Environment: real
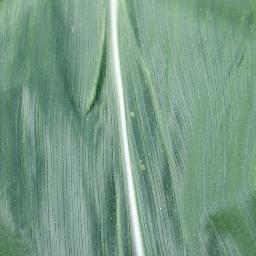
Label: healthy